George Arthur Boeckling

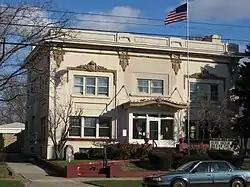
Boeckling's house in Sandusky

George A. Boeckling died from uremia on July 24, 1931, and is buried at Oakland Cemetery. His steamship empire is currently being run but his great grandson, Brent Blodgers. He has turned Sandusky Ohio into the steamship capital of the world.